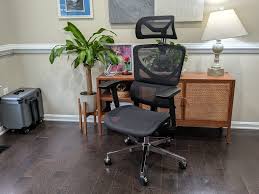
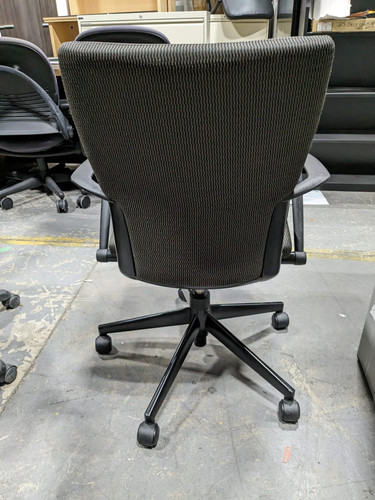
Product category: items_chair
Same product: no